Henry Ludington

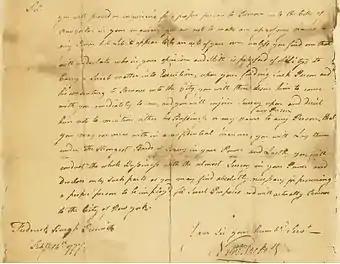
February 14, 1777 letter from Nathaniel Sackett to Ludington

Ludington collaborated with Enoch Crosby, an American Revolutionary War soldier who worked in the same territory. A shoemaker by trade, while traveling for his trade Crosby was able to obtain critical information important to Washington. Ludington aided Crosby with the objective to get information to American patriots. He also helped other spies, among them Benajah Tubbs and John Jay.